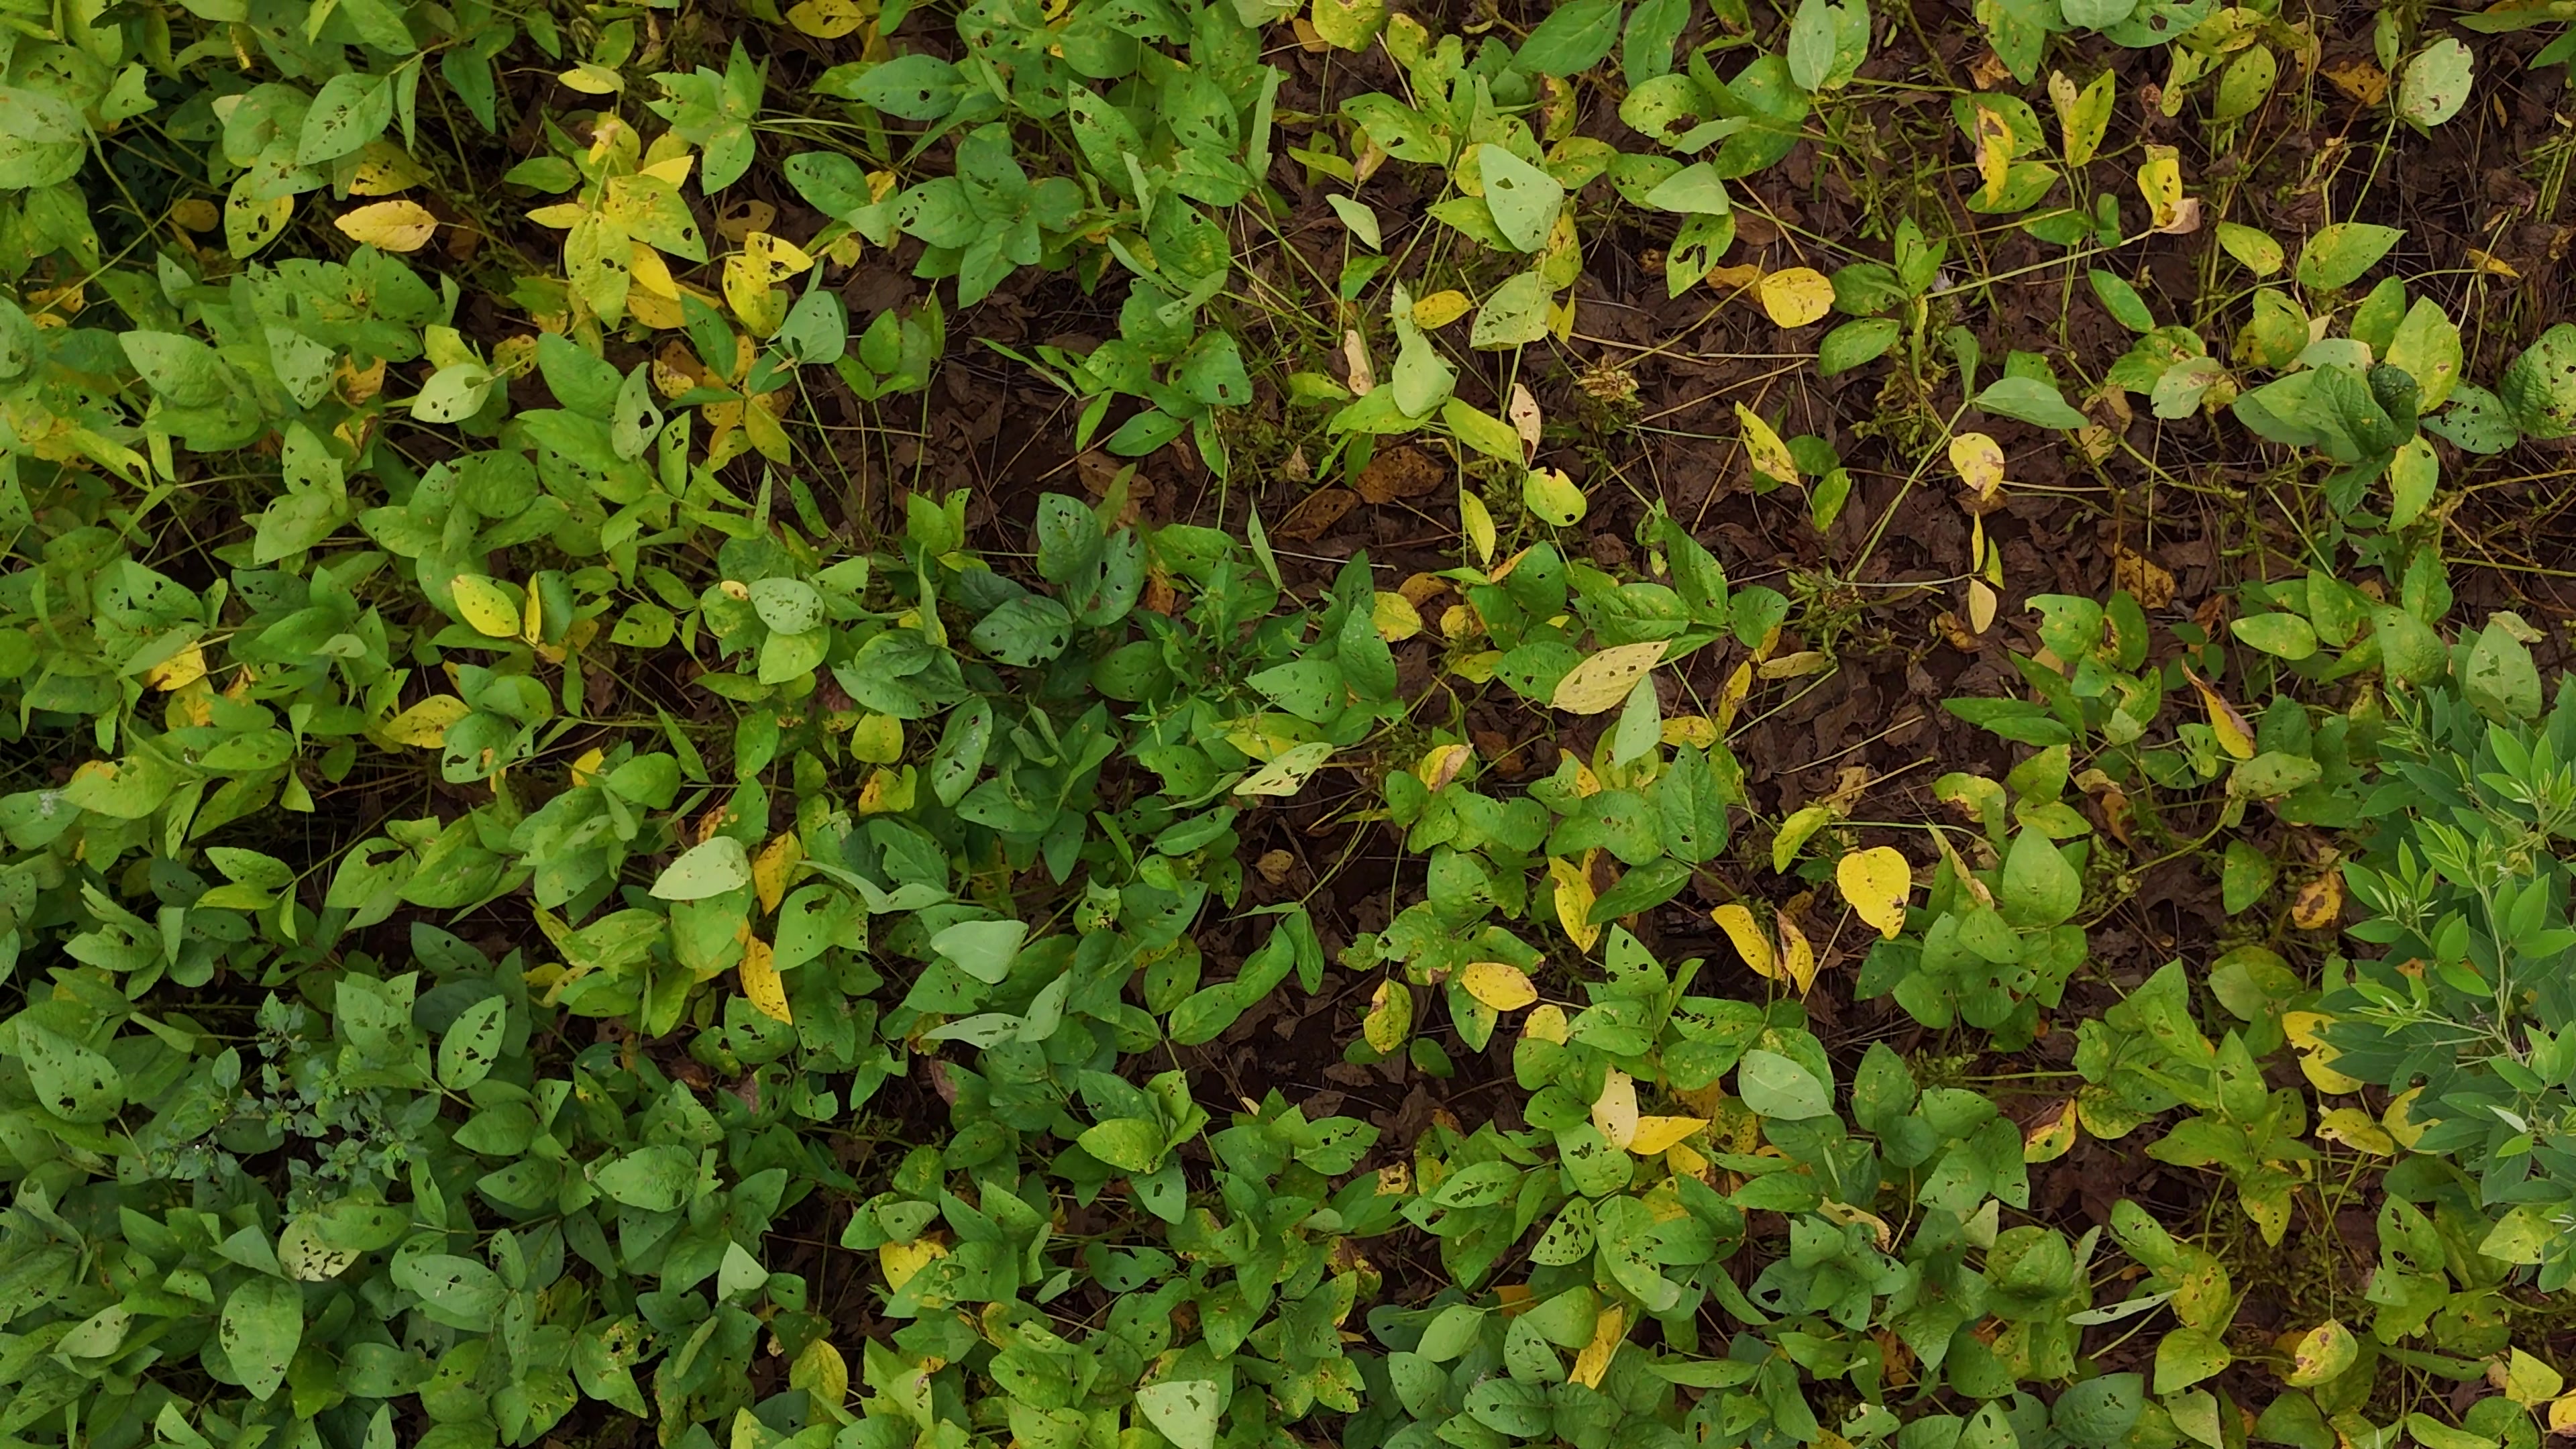
Label: Rust